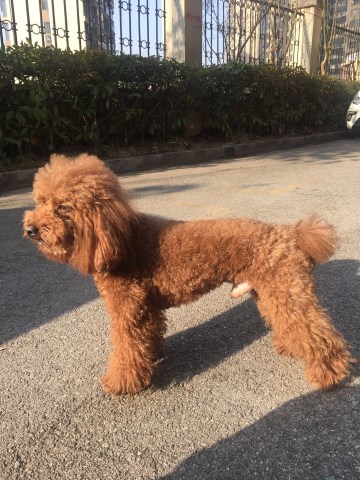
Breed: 7449-n000128-teddy